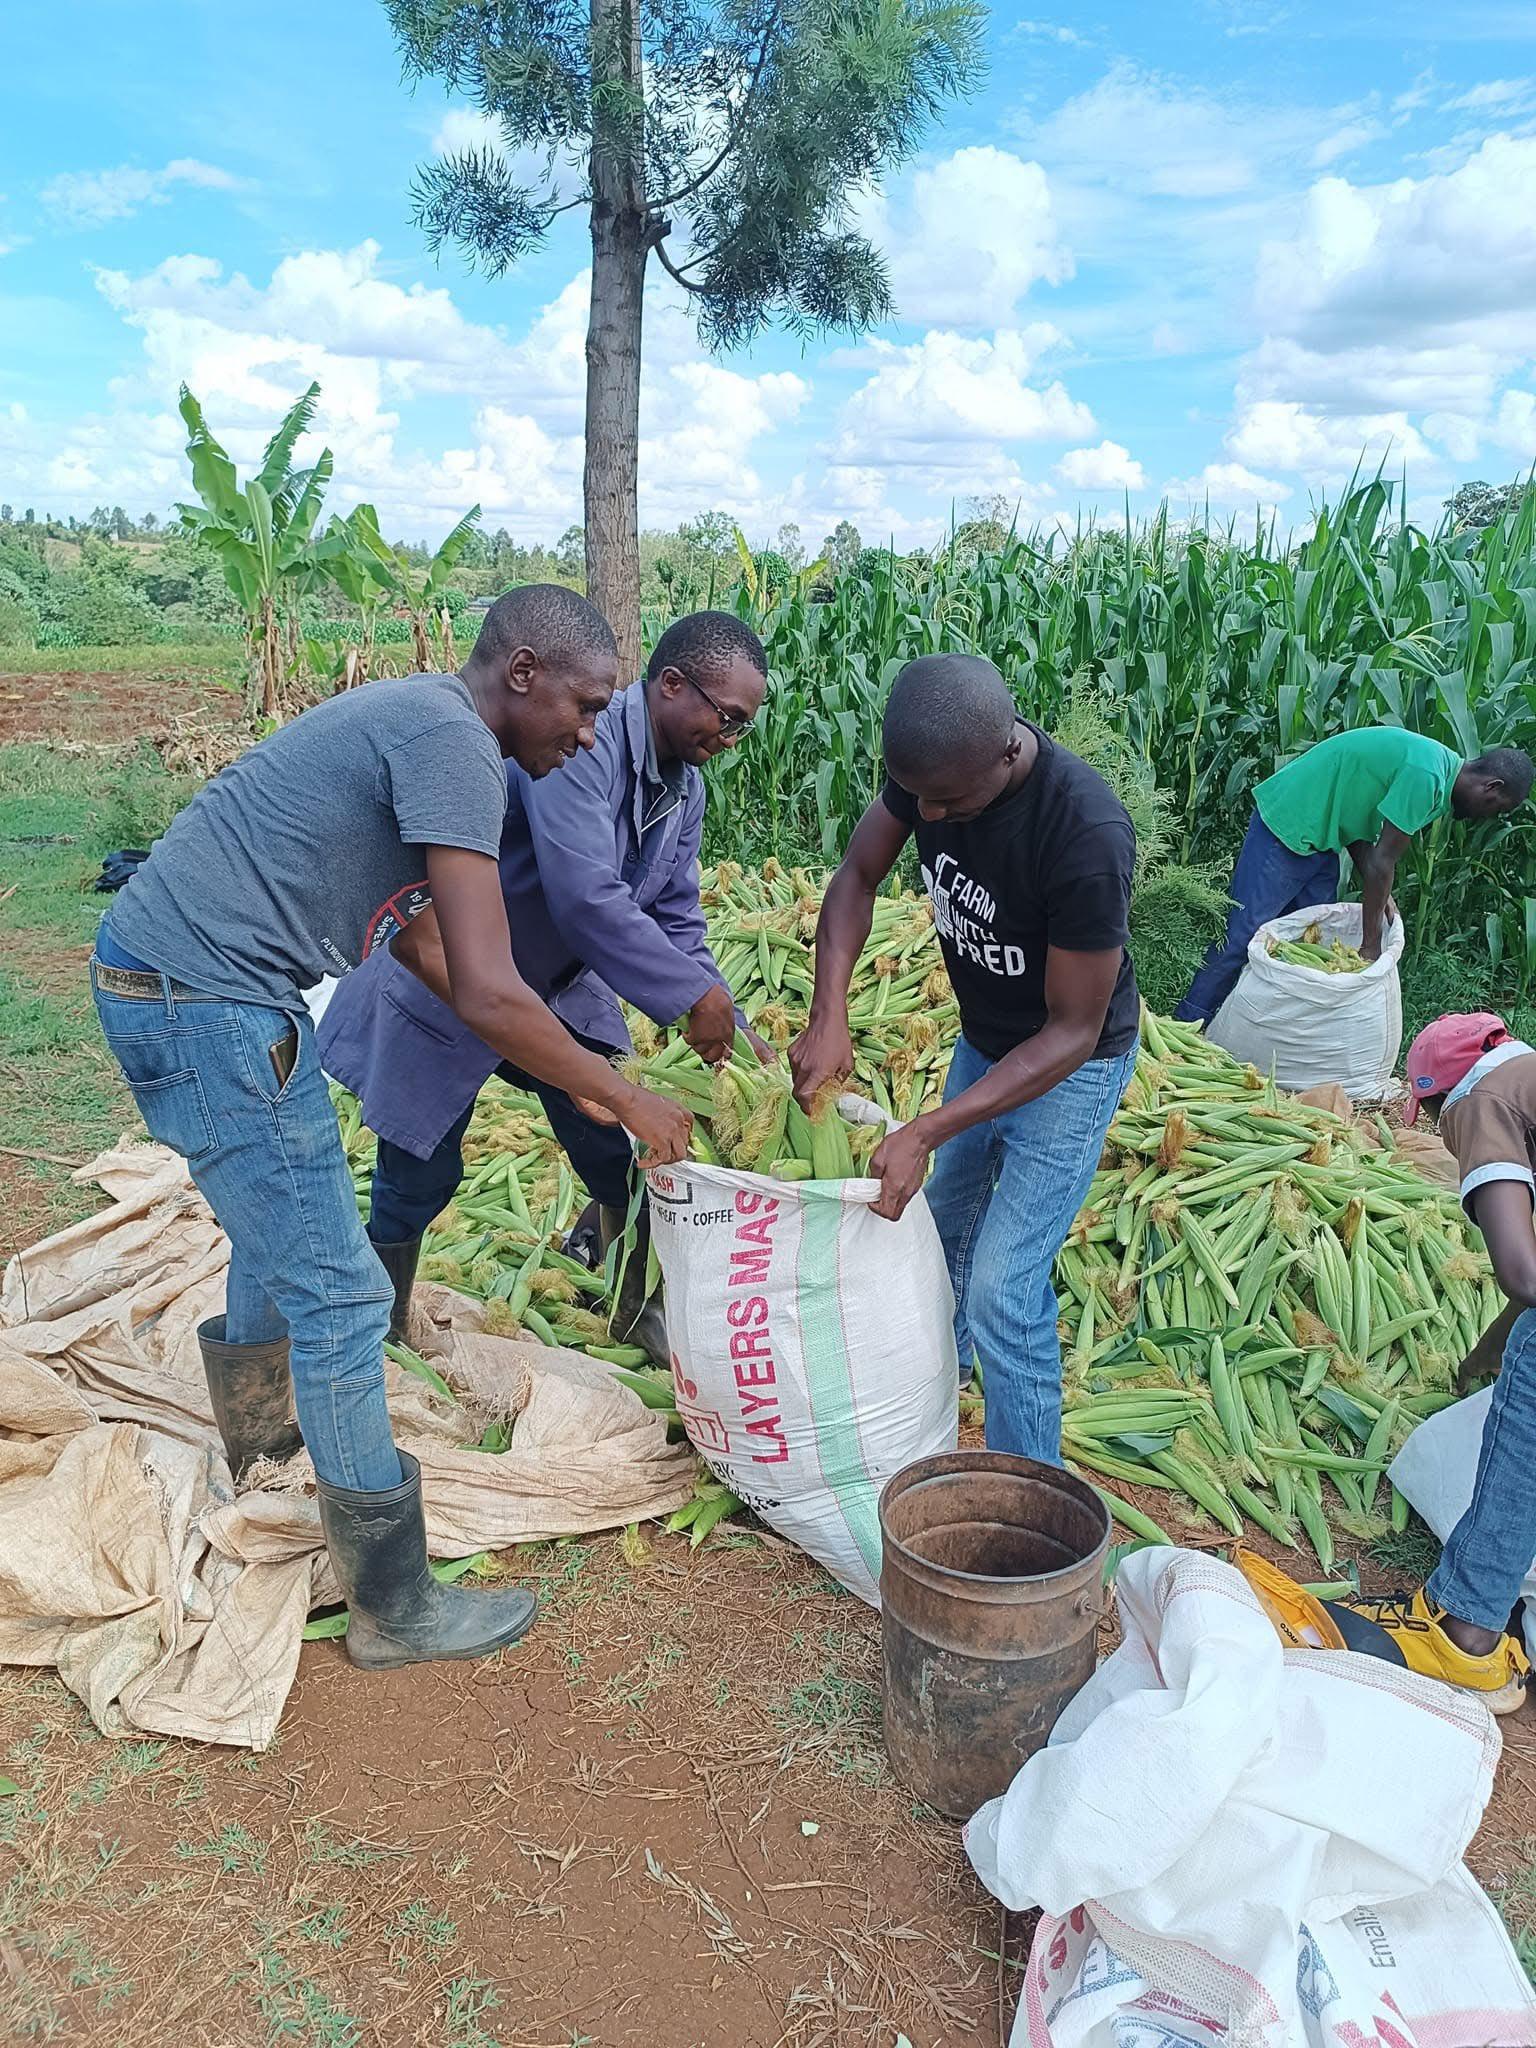
Mfanyabiashara kutoka mjini, amefika shambani na sasa anashirikiana na wakulima, ili kuyajaza mahindi mabichi kwenye mifuko, na baadae kuanza safari ya kuelekea sokoni.